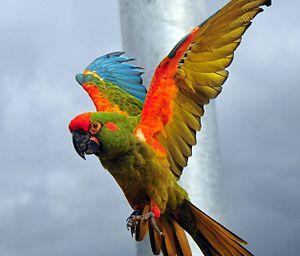
L'Ara de Lafresnaye ou Ara à front rouge, est une espèce de taille moyenne pour ce genre de Psittacidae.
Le genre Ara regroupe les membres les plus grands de la famille des psittacidés. Tous les oiseaux dont le nom vernaculaire comporte le terme ara ne sont pas membre de ce genre. Les membres de ce genre portent un plumage vivement coloré, généralement à dominante rouge ou verte, une longue queue pointue et un bec puissant. Ils vivent en Amérique tropicale.